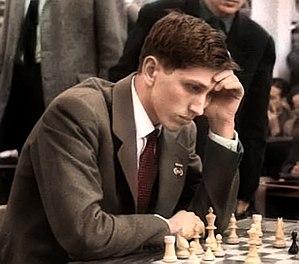
Robert James Fischer, dit Bobby Fischer, né le 9 mars 1943 à Chicago aux États-Unis et mort le 17 janvier 2008 à Reykjavik en Islande, est un joueur d'échecs américain, naturalisé islandais en 2005.
Les Helvético-Américains sont les Américains ayant des ancêtres suisses.